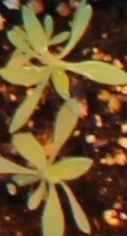
Label: Kochia